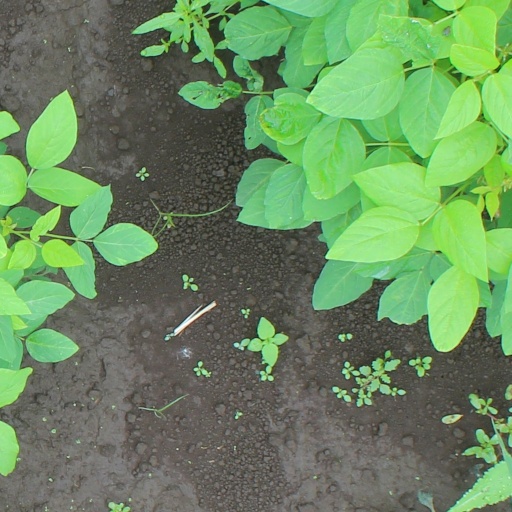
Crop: soybean